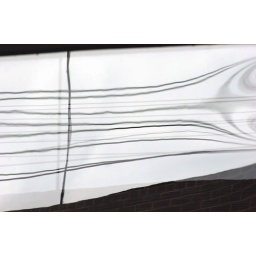
tram power lines reflected in glass window with mylar curtain.oh the security hassles involved..